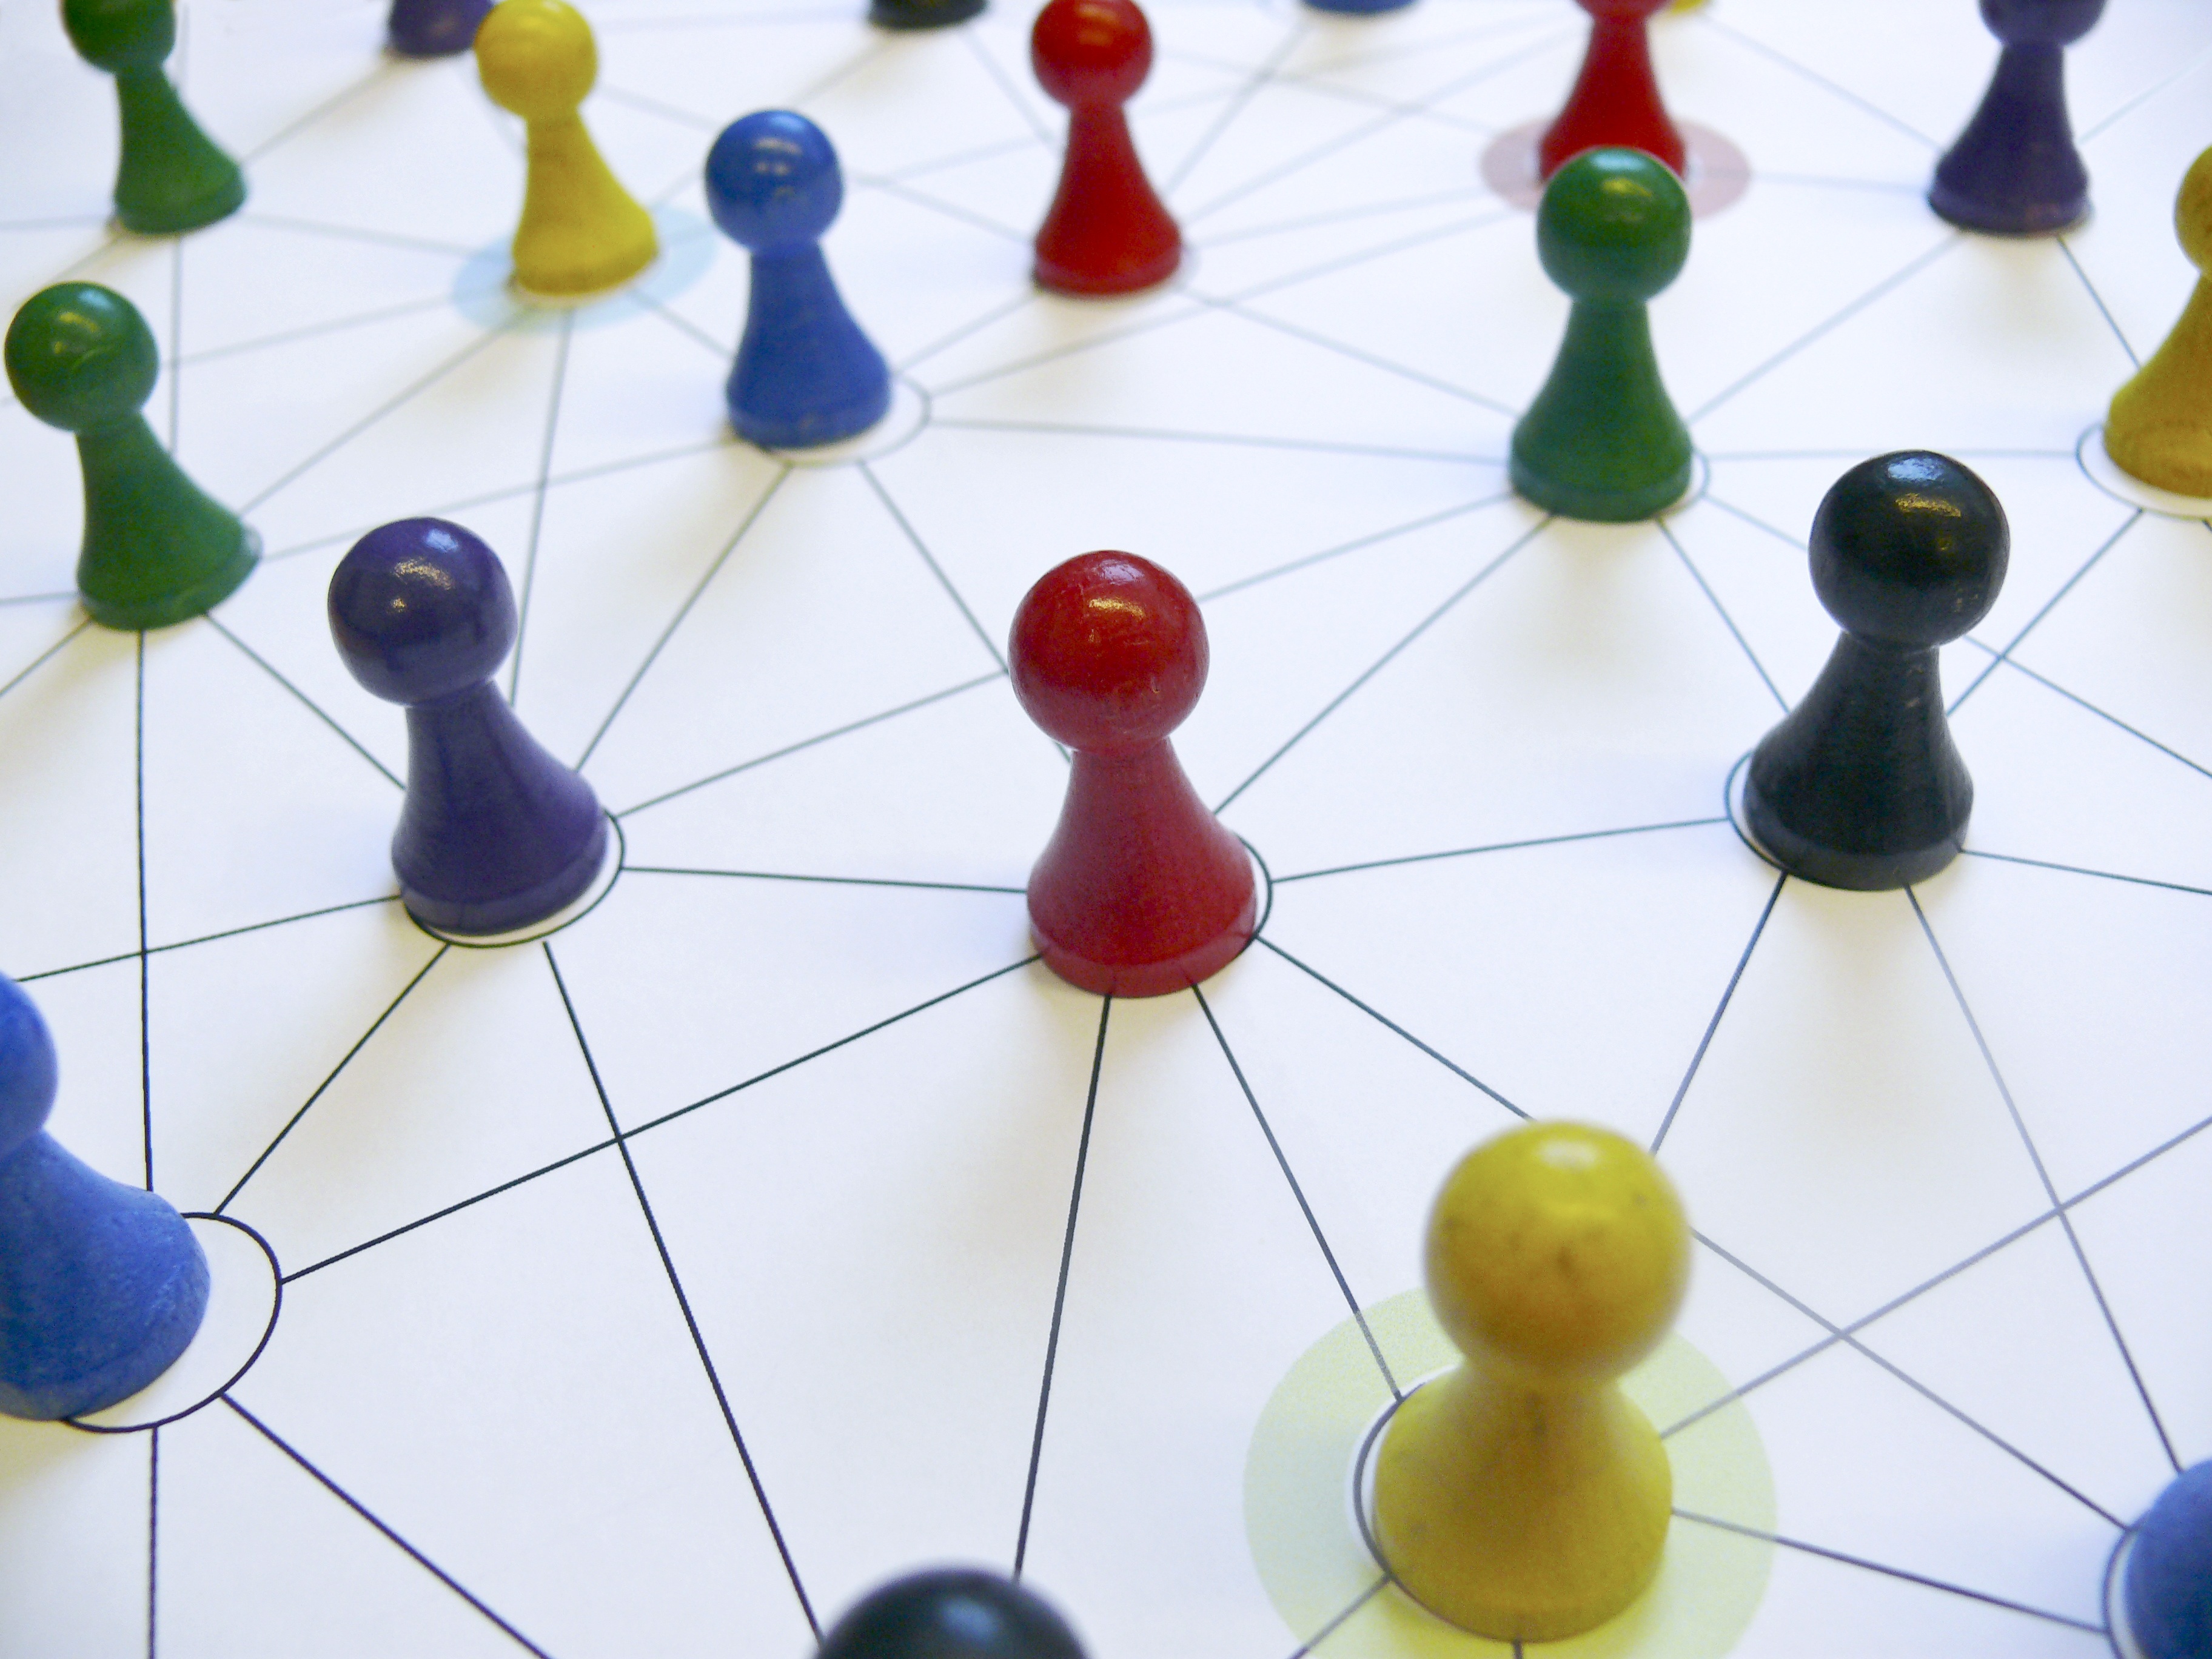
computer, technology, play, recreation, together, board game, lines, relationship, sports, digital, system, games, connection, contact, network, connected, points, circuits, global, game characters, cooperation, networking, connections, with each other, data processing, distributor, interfaces, control center, relationship network, computer motherboard, indoor games and sports, tabletop game, carom billiards, english draughts